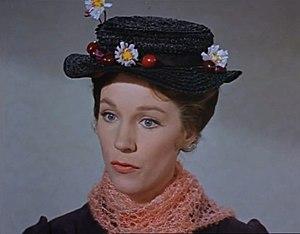
Mary Poppins est un film musical américain de Robert Stevenson adapté du roman éponyme de Pamela L. Travers et sorti en 1964. Mêlant prises de vues réelles et animation, il est considéré comme le 23ᵉ long métrage d'animation des studios Disney.